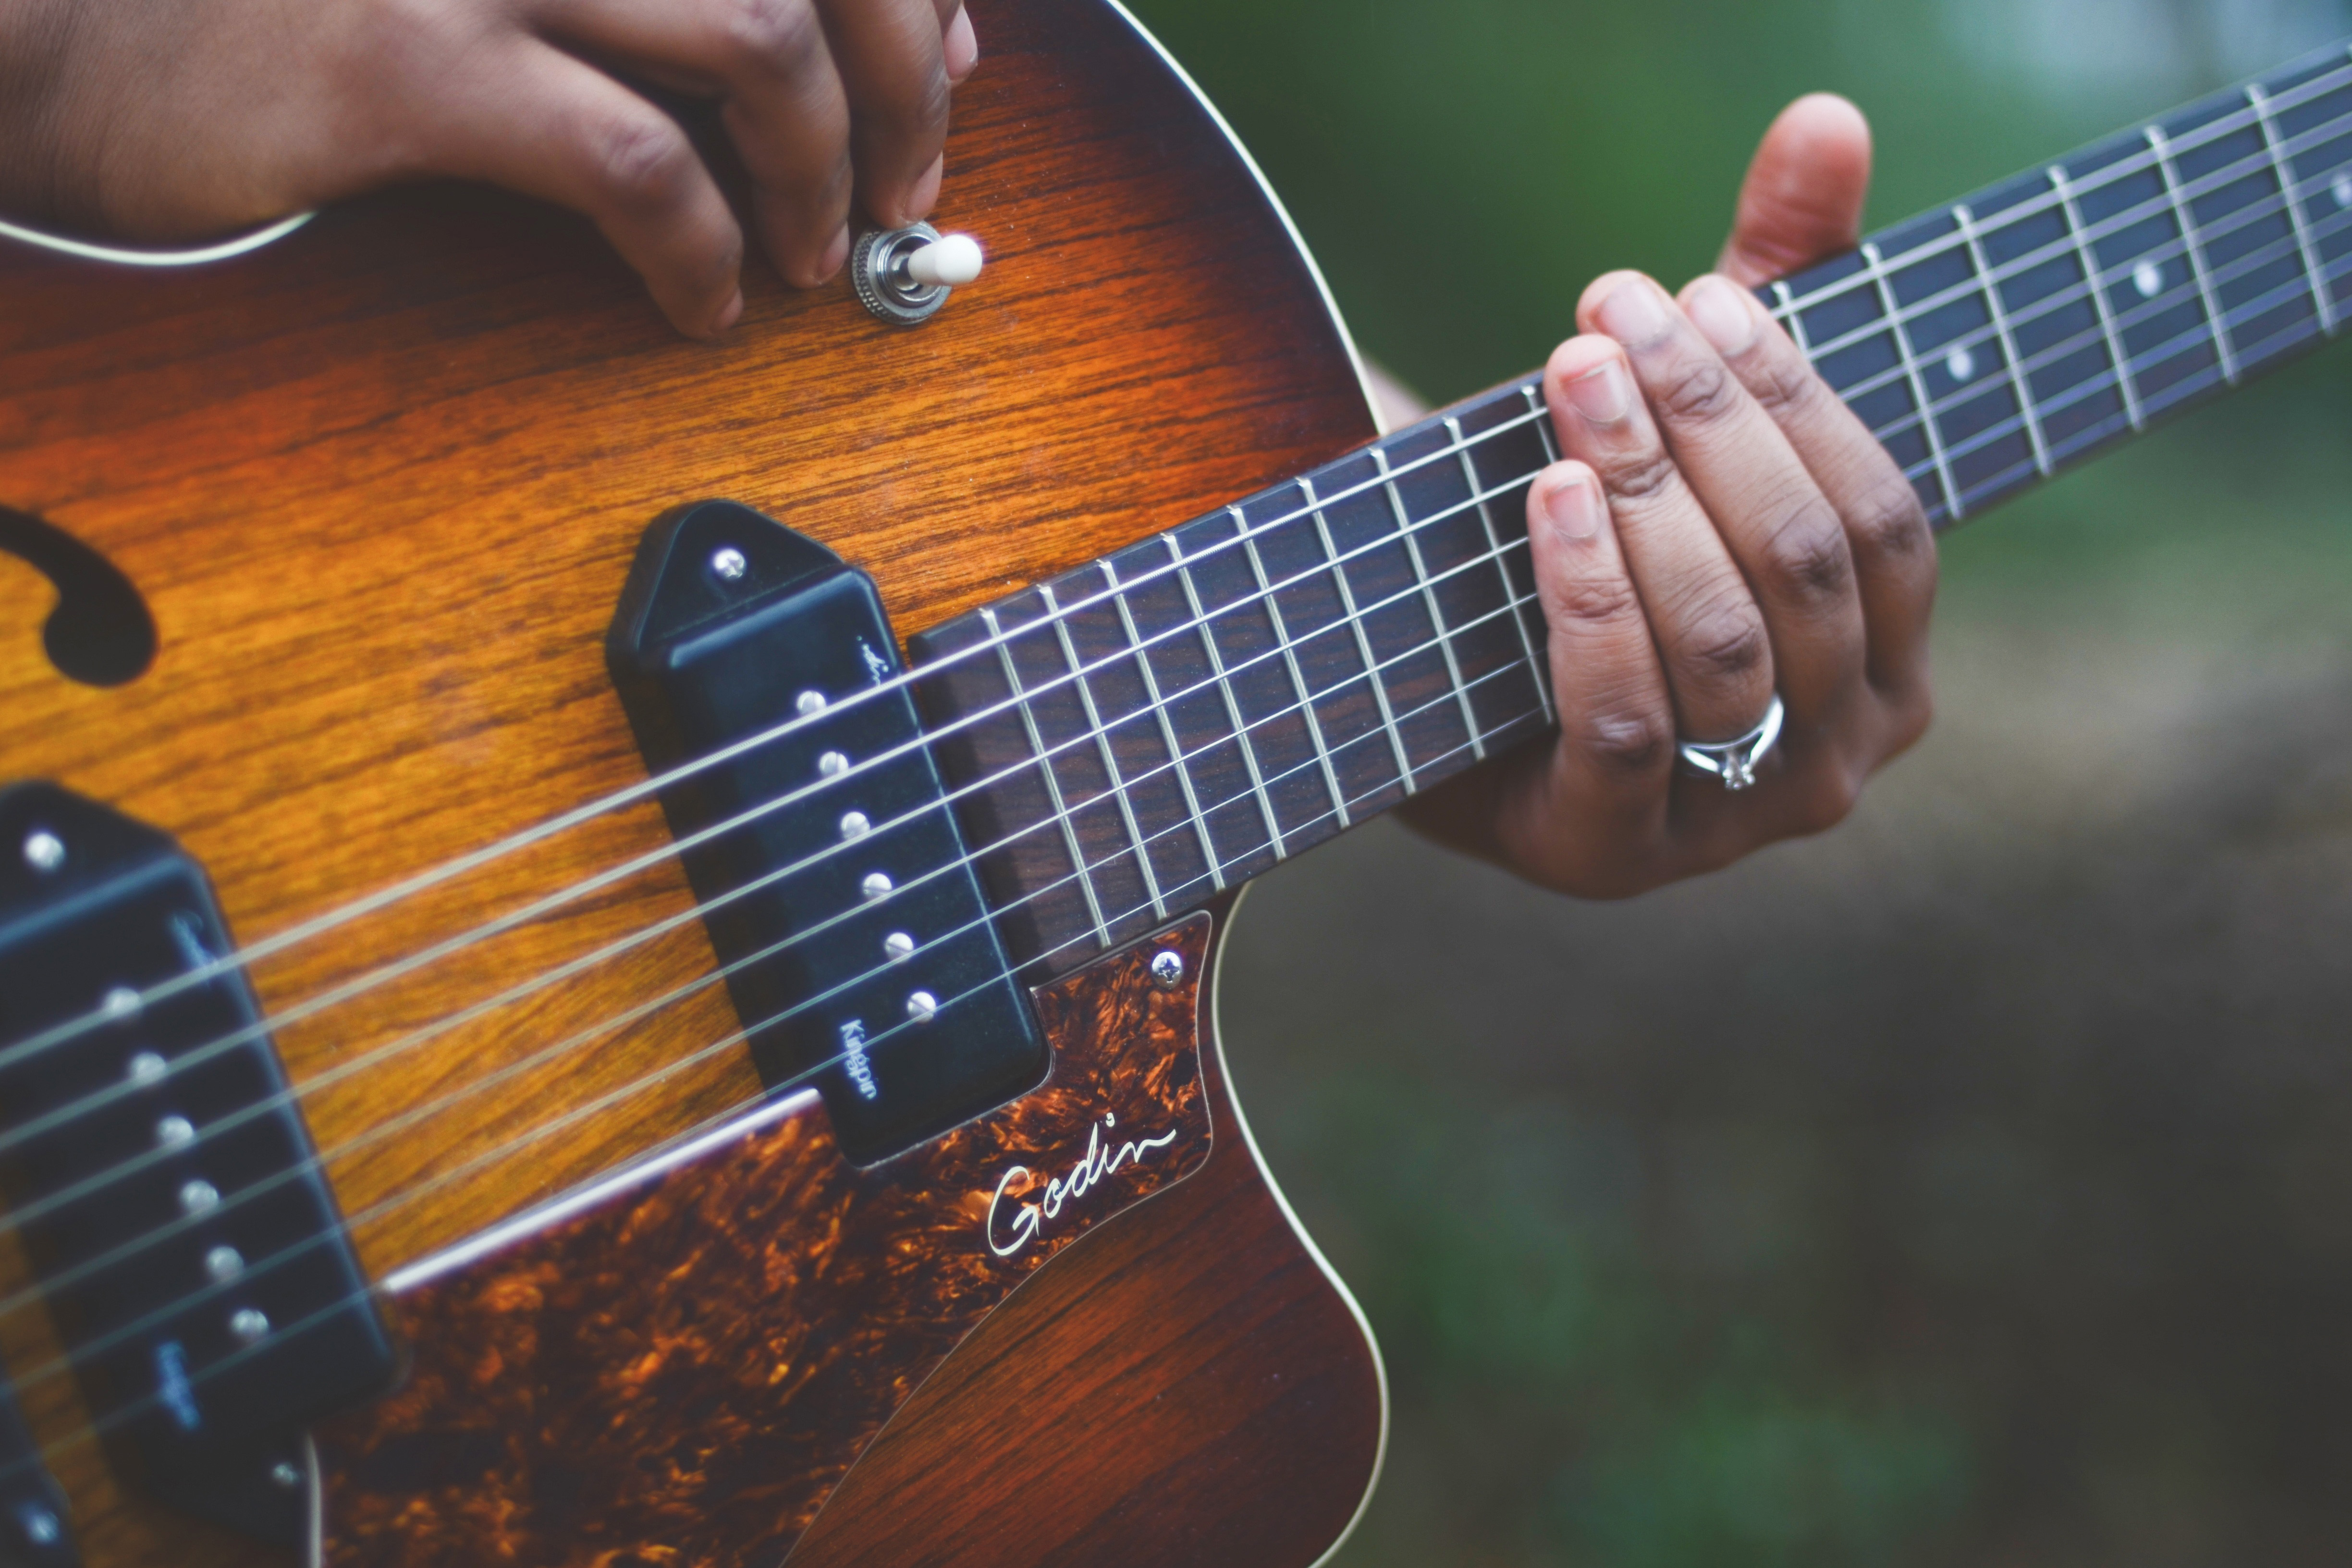
guitar, string instrument, musical instrument, plucked string instruments, string instrument accessory, acoustic guitar, bass guitar, musical instrument accessory, guitar accessory, music, electric guitar, finger, musician, jazz guitarist, hand, ukulele, slide guitar, acoustic electric guitar, guitarist, nail, thumb, tiple